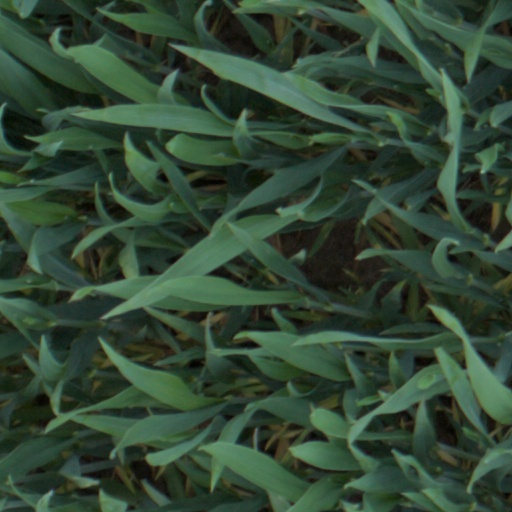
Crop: wheat